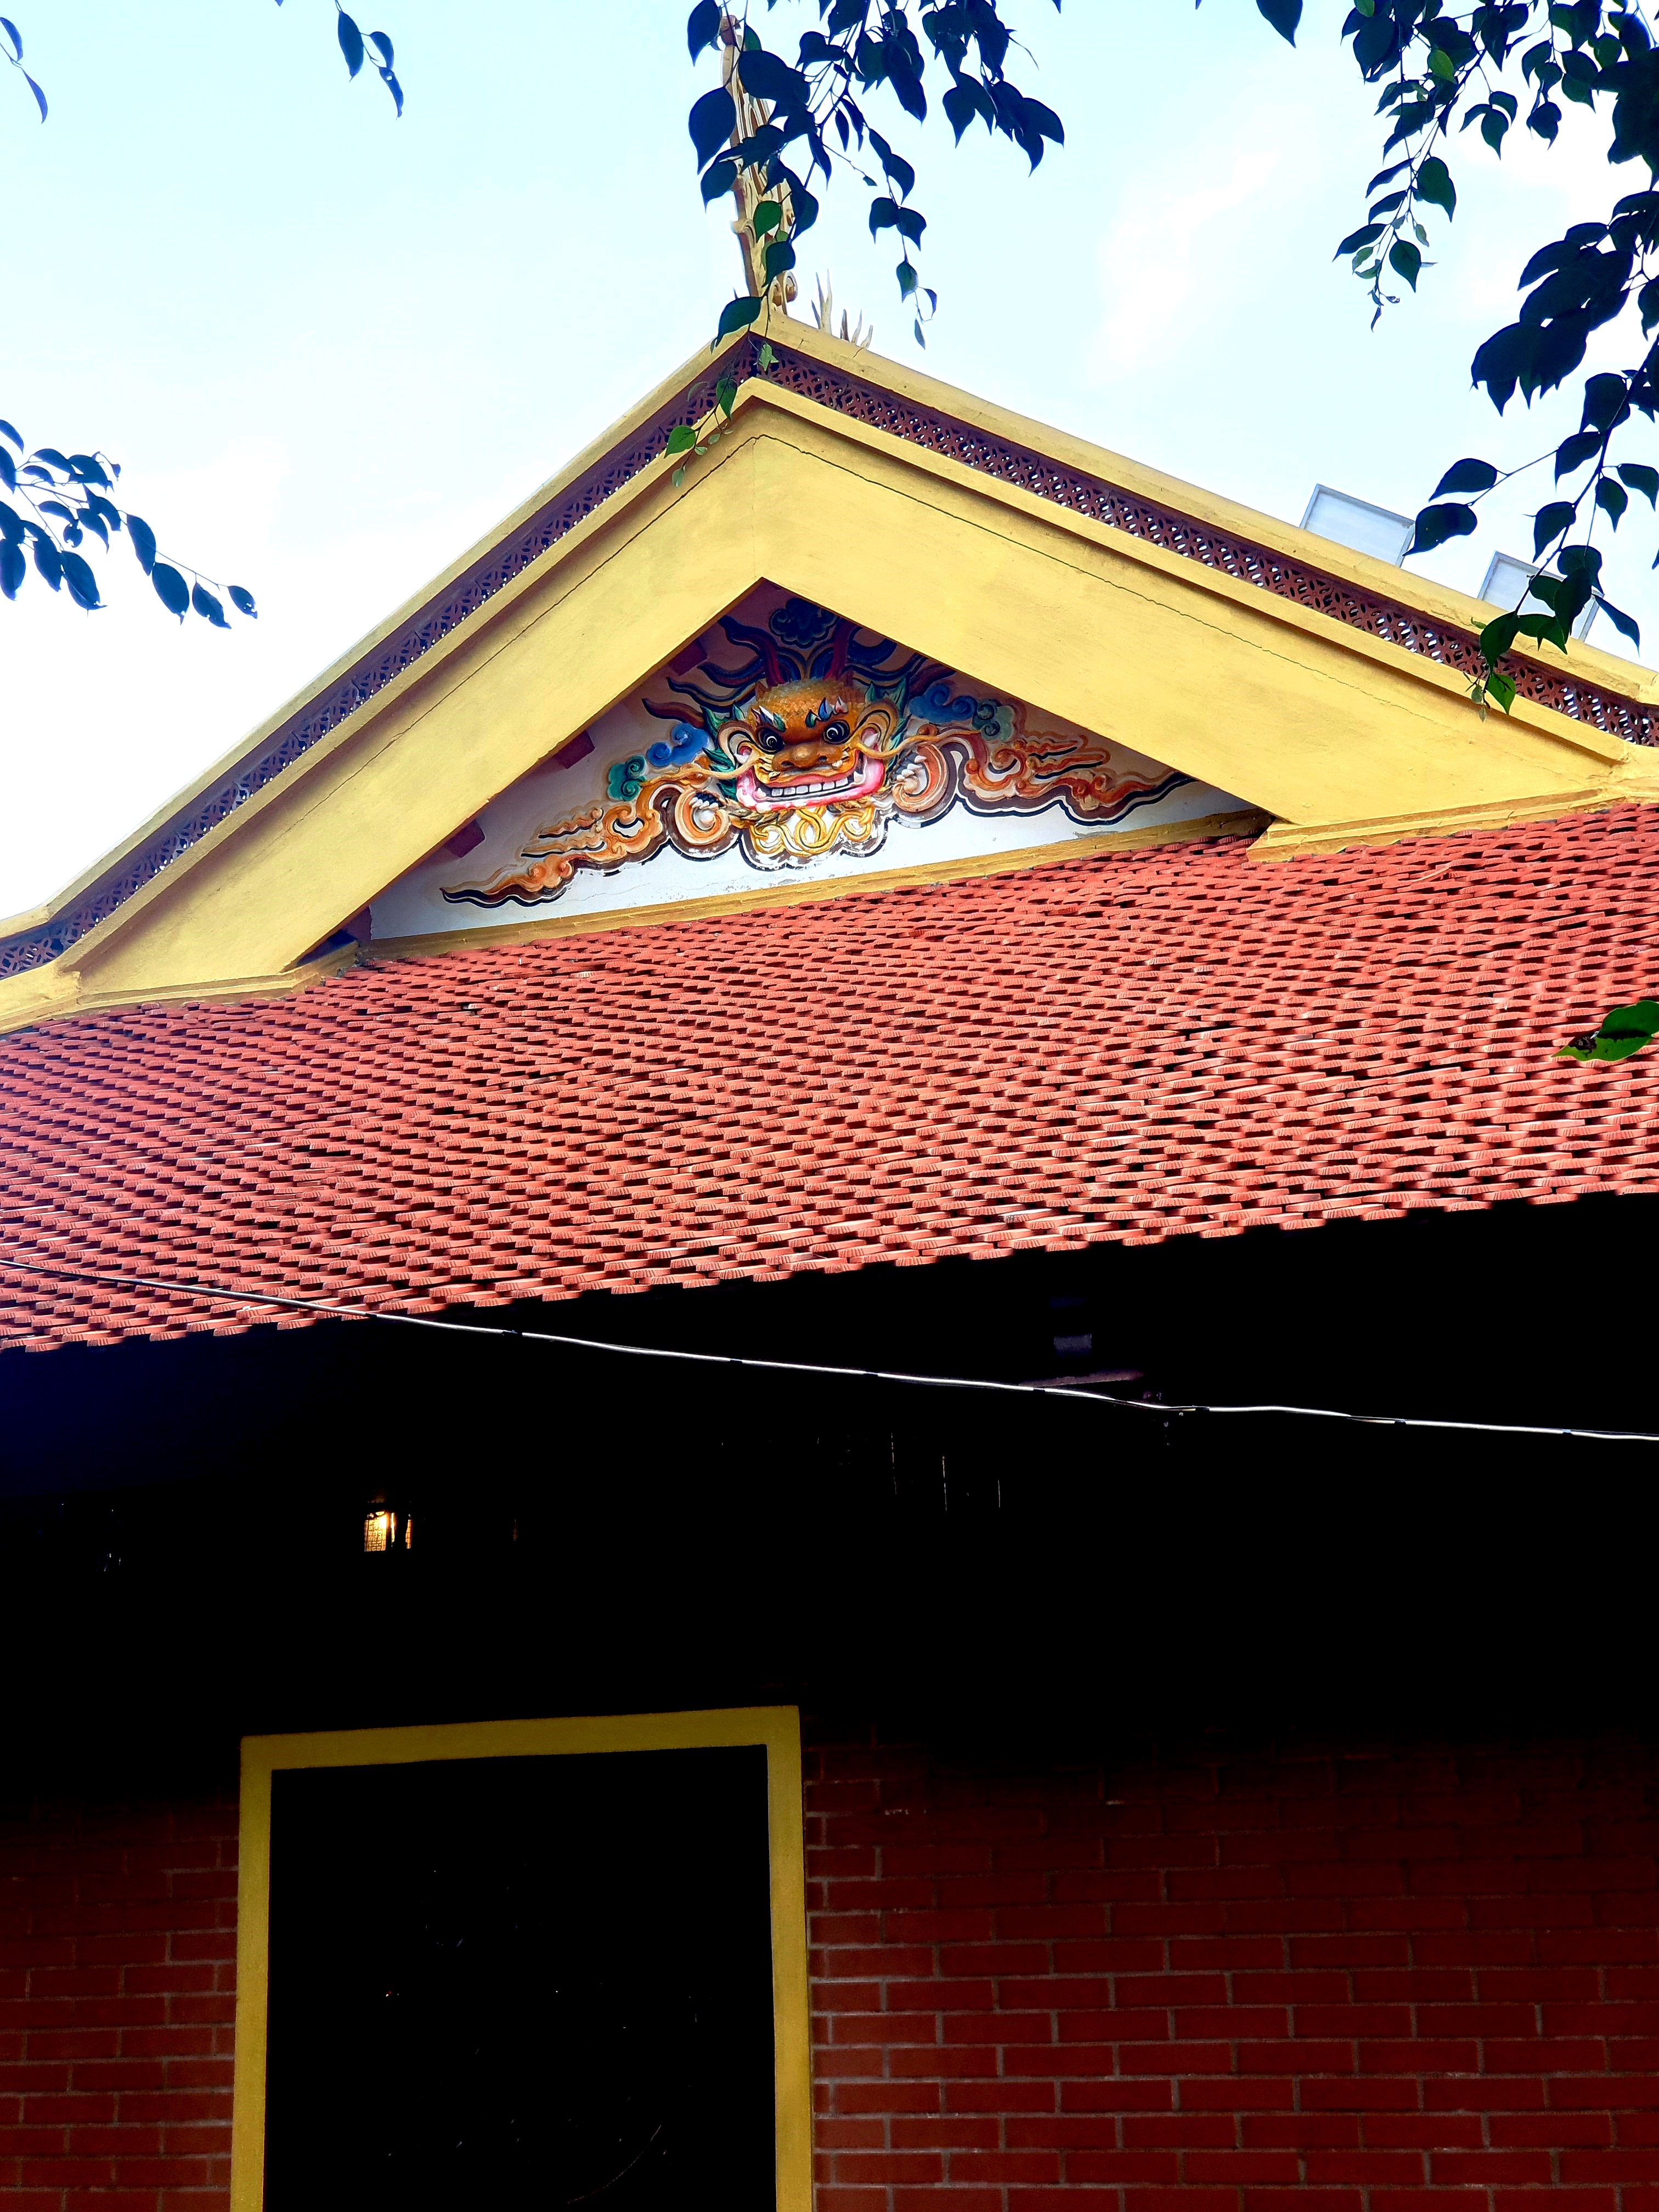
user: text: Mái nhà chính trong hình có màu gì?
assistant: text: Đỏ

user: text: Trong hình có bao nhiêu ô cửa sổ/ô trống có khung màu vàng?
assistant: text: Một

user: text: Biểu tượng đầu rồng trên kiến trúc truyền thống Việt Nam thường thể hiện ý nghĩa văn hóa nào?
assistant: text: Quyền lực, thịnh vượng và may mắn